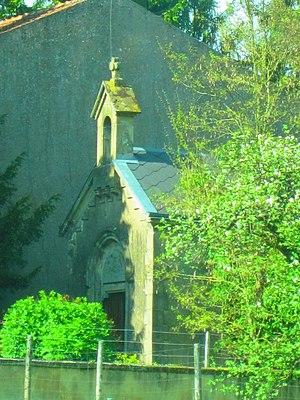
Chapelle castrale Beckerholz
Filstroff est une commune française située dans le département de la Moselle et le bassin de vie de la Moselle-Est, en région Grand Est.